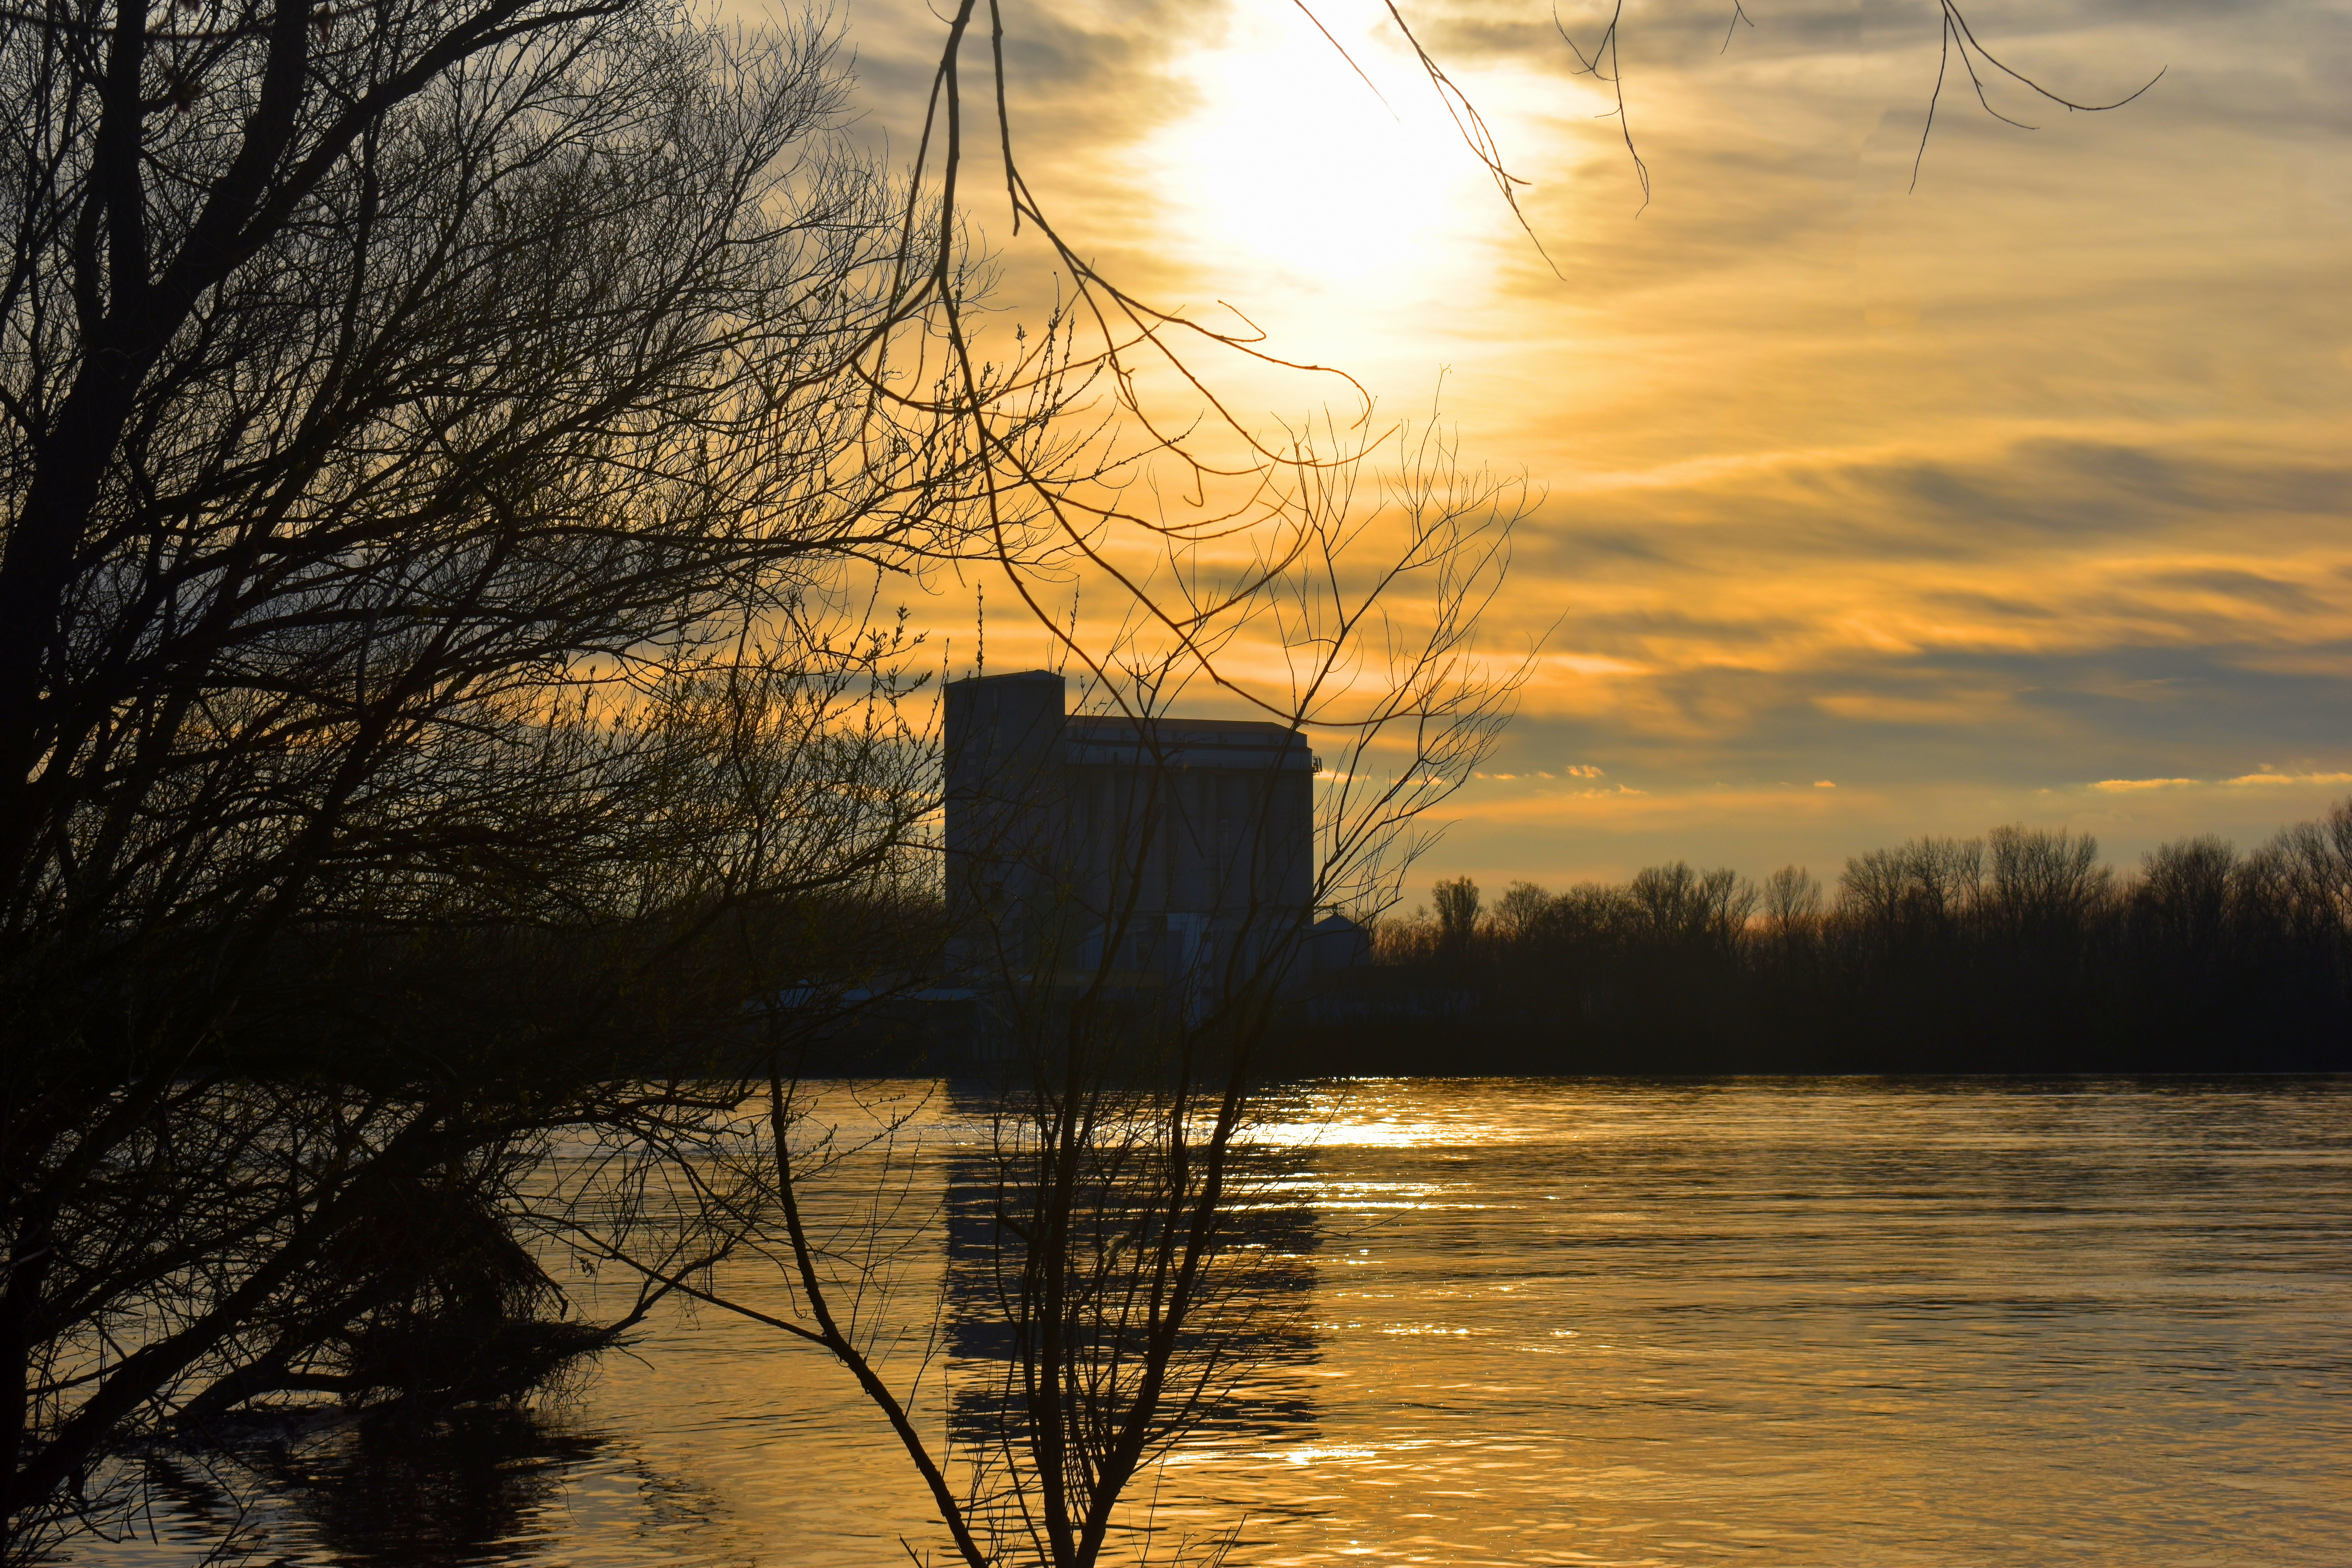
sunset, sky, water, nature, reflection, tree, branch, cloud, atmospheric phenomenon, natural landscape, river, evening, morning, sunrise, waterway, lake, sunlight, dusk, horizon, woody plant, calm, sun, atmosphere, rural area, bank, plant, winter, afterglow, house, dawn, reservoir, pond, astronomical object